Sky position (RA, Dec in degrees): 159.913, 5.054
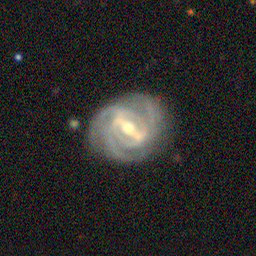
Galaxy morphology: Barred Spiral Galaxies